The Big Ugly (film)

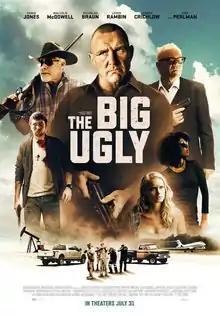
Theatrical release poster

The Big Ugly is a 2020 American crime action film directed by Scott Wiper, who wrote the screenplay with Paul Tarantino. The film story follows Malcolm McDowell as a London mob boss who sends a henchman Neelyn (Vinnie Jones) to West Virginia to set up a money laundering operation with an oilman (Ron Perlman). But Neelyn's girlfriend (Lenora Crichlow) disappears, and Neelyn is out for revenge. The film was released on July 24, 2020, and received mixed reviews from critics.